R759 road (Ireland)

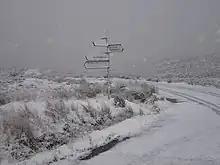
R115/Military Road joins the R759 at the Sally Gap

The R759 road is a regional road in Ireland running south-east to north-west through the Sally Gap in the Wicklow Mountains, from the R755 near Roundwood in East Wicklow to the N81 in West Wicklow. The other route through the Wicklow Mountains from east to west is the Wicklow Gap which is crossed by the R756.